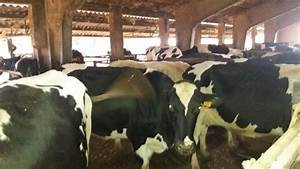
Label: mucca